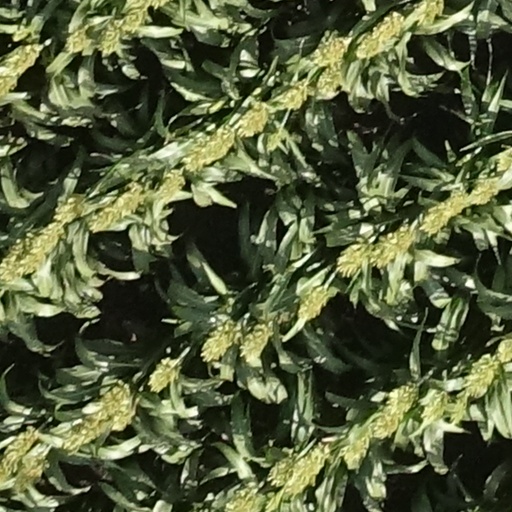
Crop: sorghum